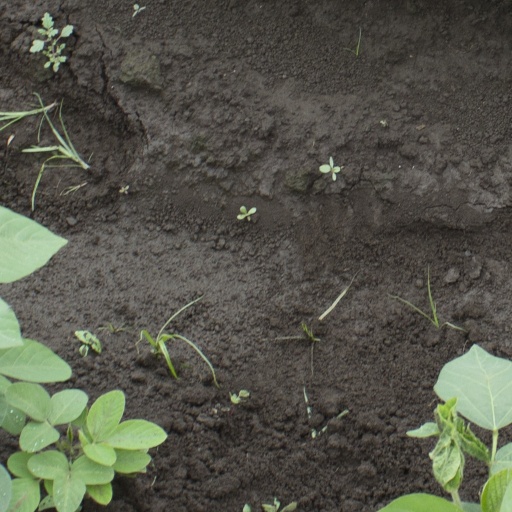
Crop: soybean